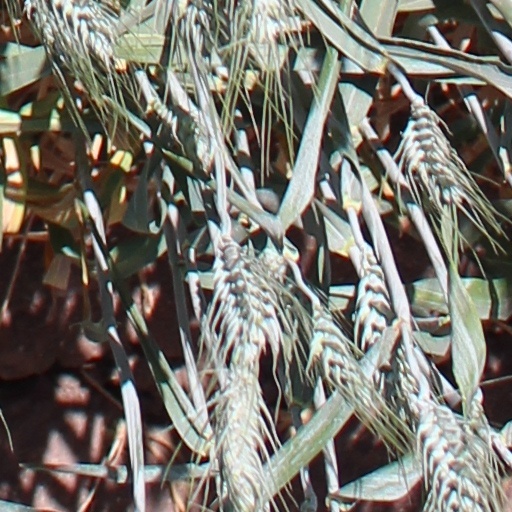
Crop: wheat